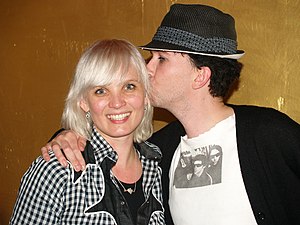
Sharin Foo
Sharin Foo med Sune Wagner
Sharin Foo er en dansk musiker og sanger i bandet The Raveonettes.